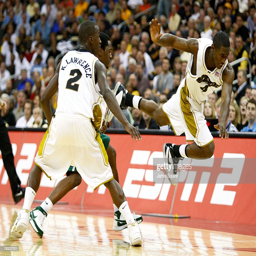
person person flies through the air while chasing a loose ball during the semifinal game against american football team .